Glenview, Tallaght

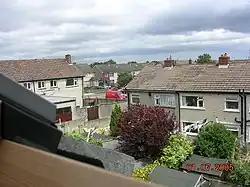
A view from one of the Houses

Glenview is a series of small estates in Tallaght, South Dublin.